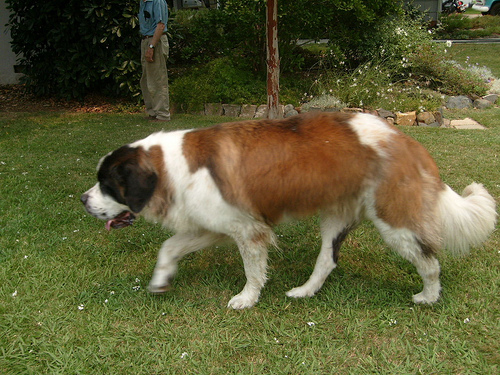
Animal: dog
Breed: saint_bernard